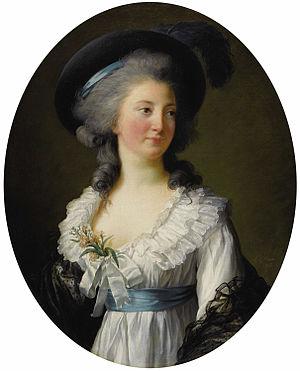
Cette page fournit une liste chronologique de tableaux de la peintre française Élisabeth Vigée Le Brun.